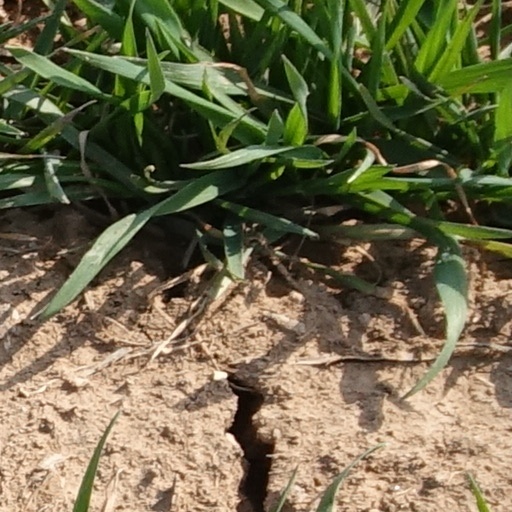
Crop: wheat